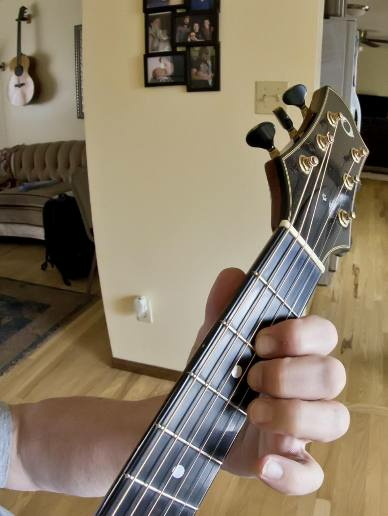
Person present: No